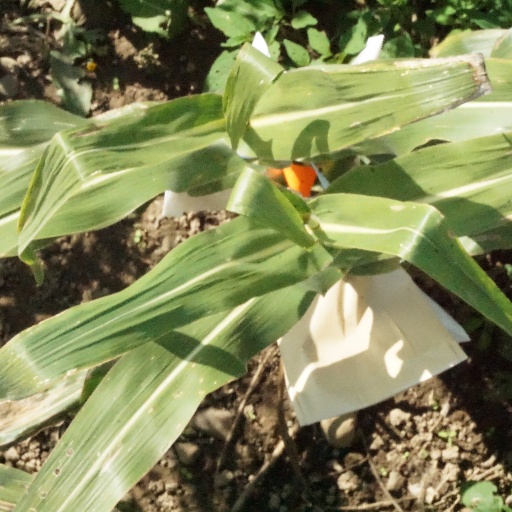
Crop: maize; corn